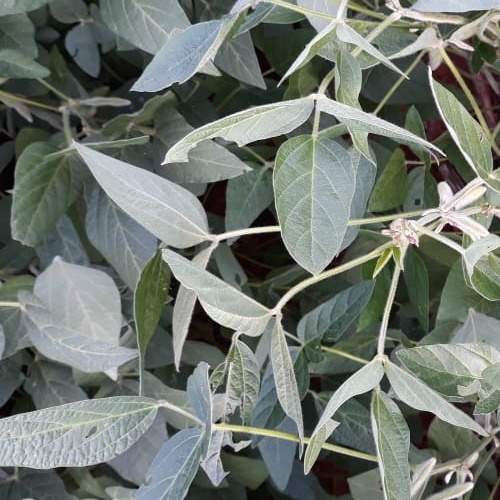
Label: Caterpillar